Springfield model 1873

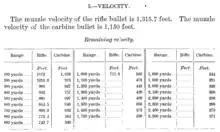
Velocity chart for the Springfield Model 1884

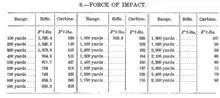
Force of Impact Chart for the Springfield Model 1884

Operating chamber pressure of the Springfield model 1873, firing the 45-70-405, is 19,000 psi The operating chamber pressure of the Springfield Model 1884, firing the 45-70-500, is 25,000 psi.